Rodrigo Moynihan

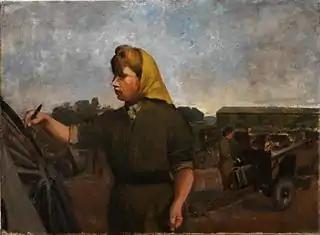
"ATS at Work", (1943)

After the war, he was professor of painting at the Royal College of Art 1948–1957, and was elected a full member of the Royal Academy in 1954. At this period, he was in demand for official portraits, and executed commissions of amongst others Princess Elizabeth (1946) and Prime Minister Clement Attlee (1947). He changed direction from 1957, resigning from the Royal College of Art and the Royal Academy and returning to abstraction, working outside England in Europe and North America.